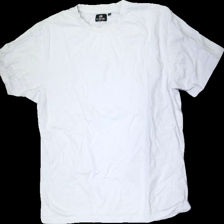
View: front
Type: T-shirt
Category: Men
Brand: Not in the list
Brand text on label: us polo assn
Colors: White
Material: 100% Cotton
Cut: Regular
Size: XXL
Stains: Minor
Price range: <50
Recommended usage: Recycle